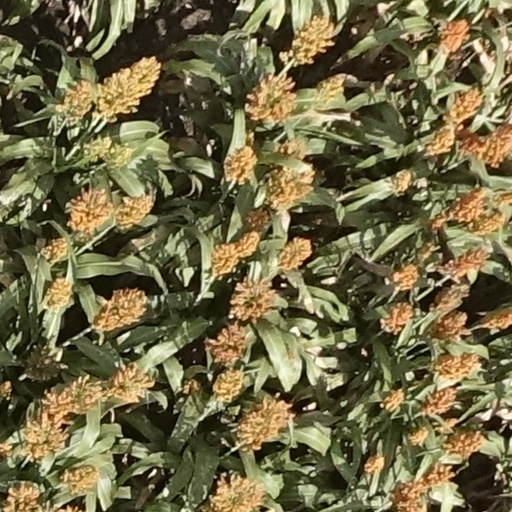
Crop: sorghum